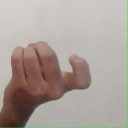
अक्षर: ज